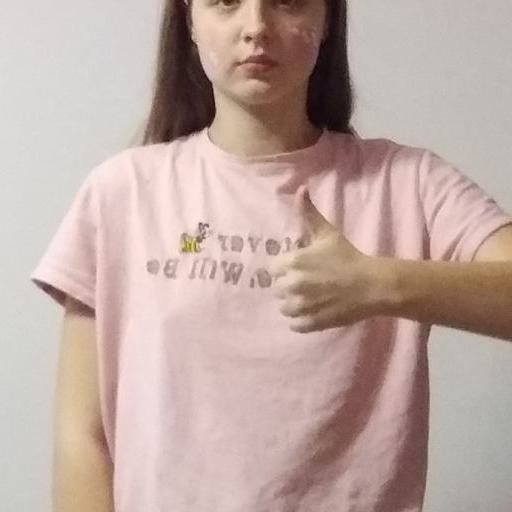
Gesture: like